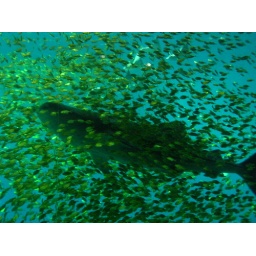
Shark surrounded by yellow fish